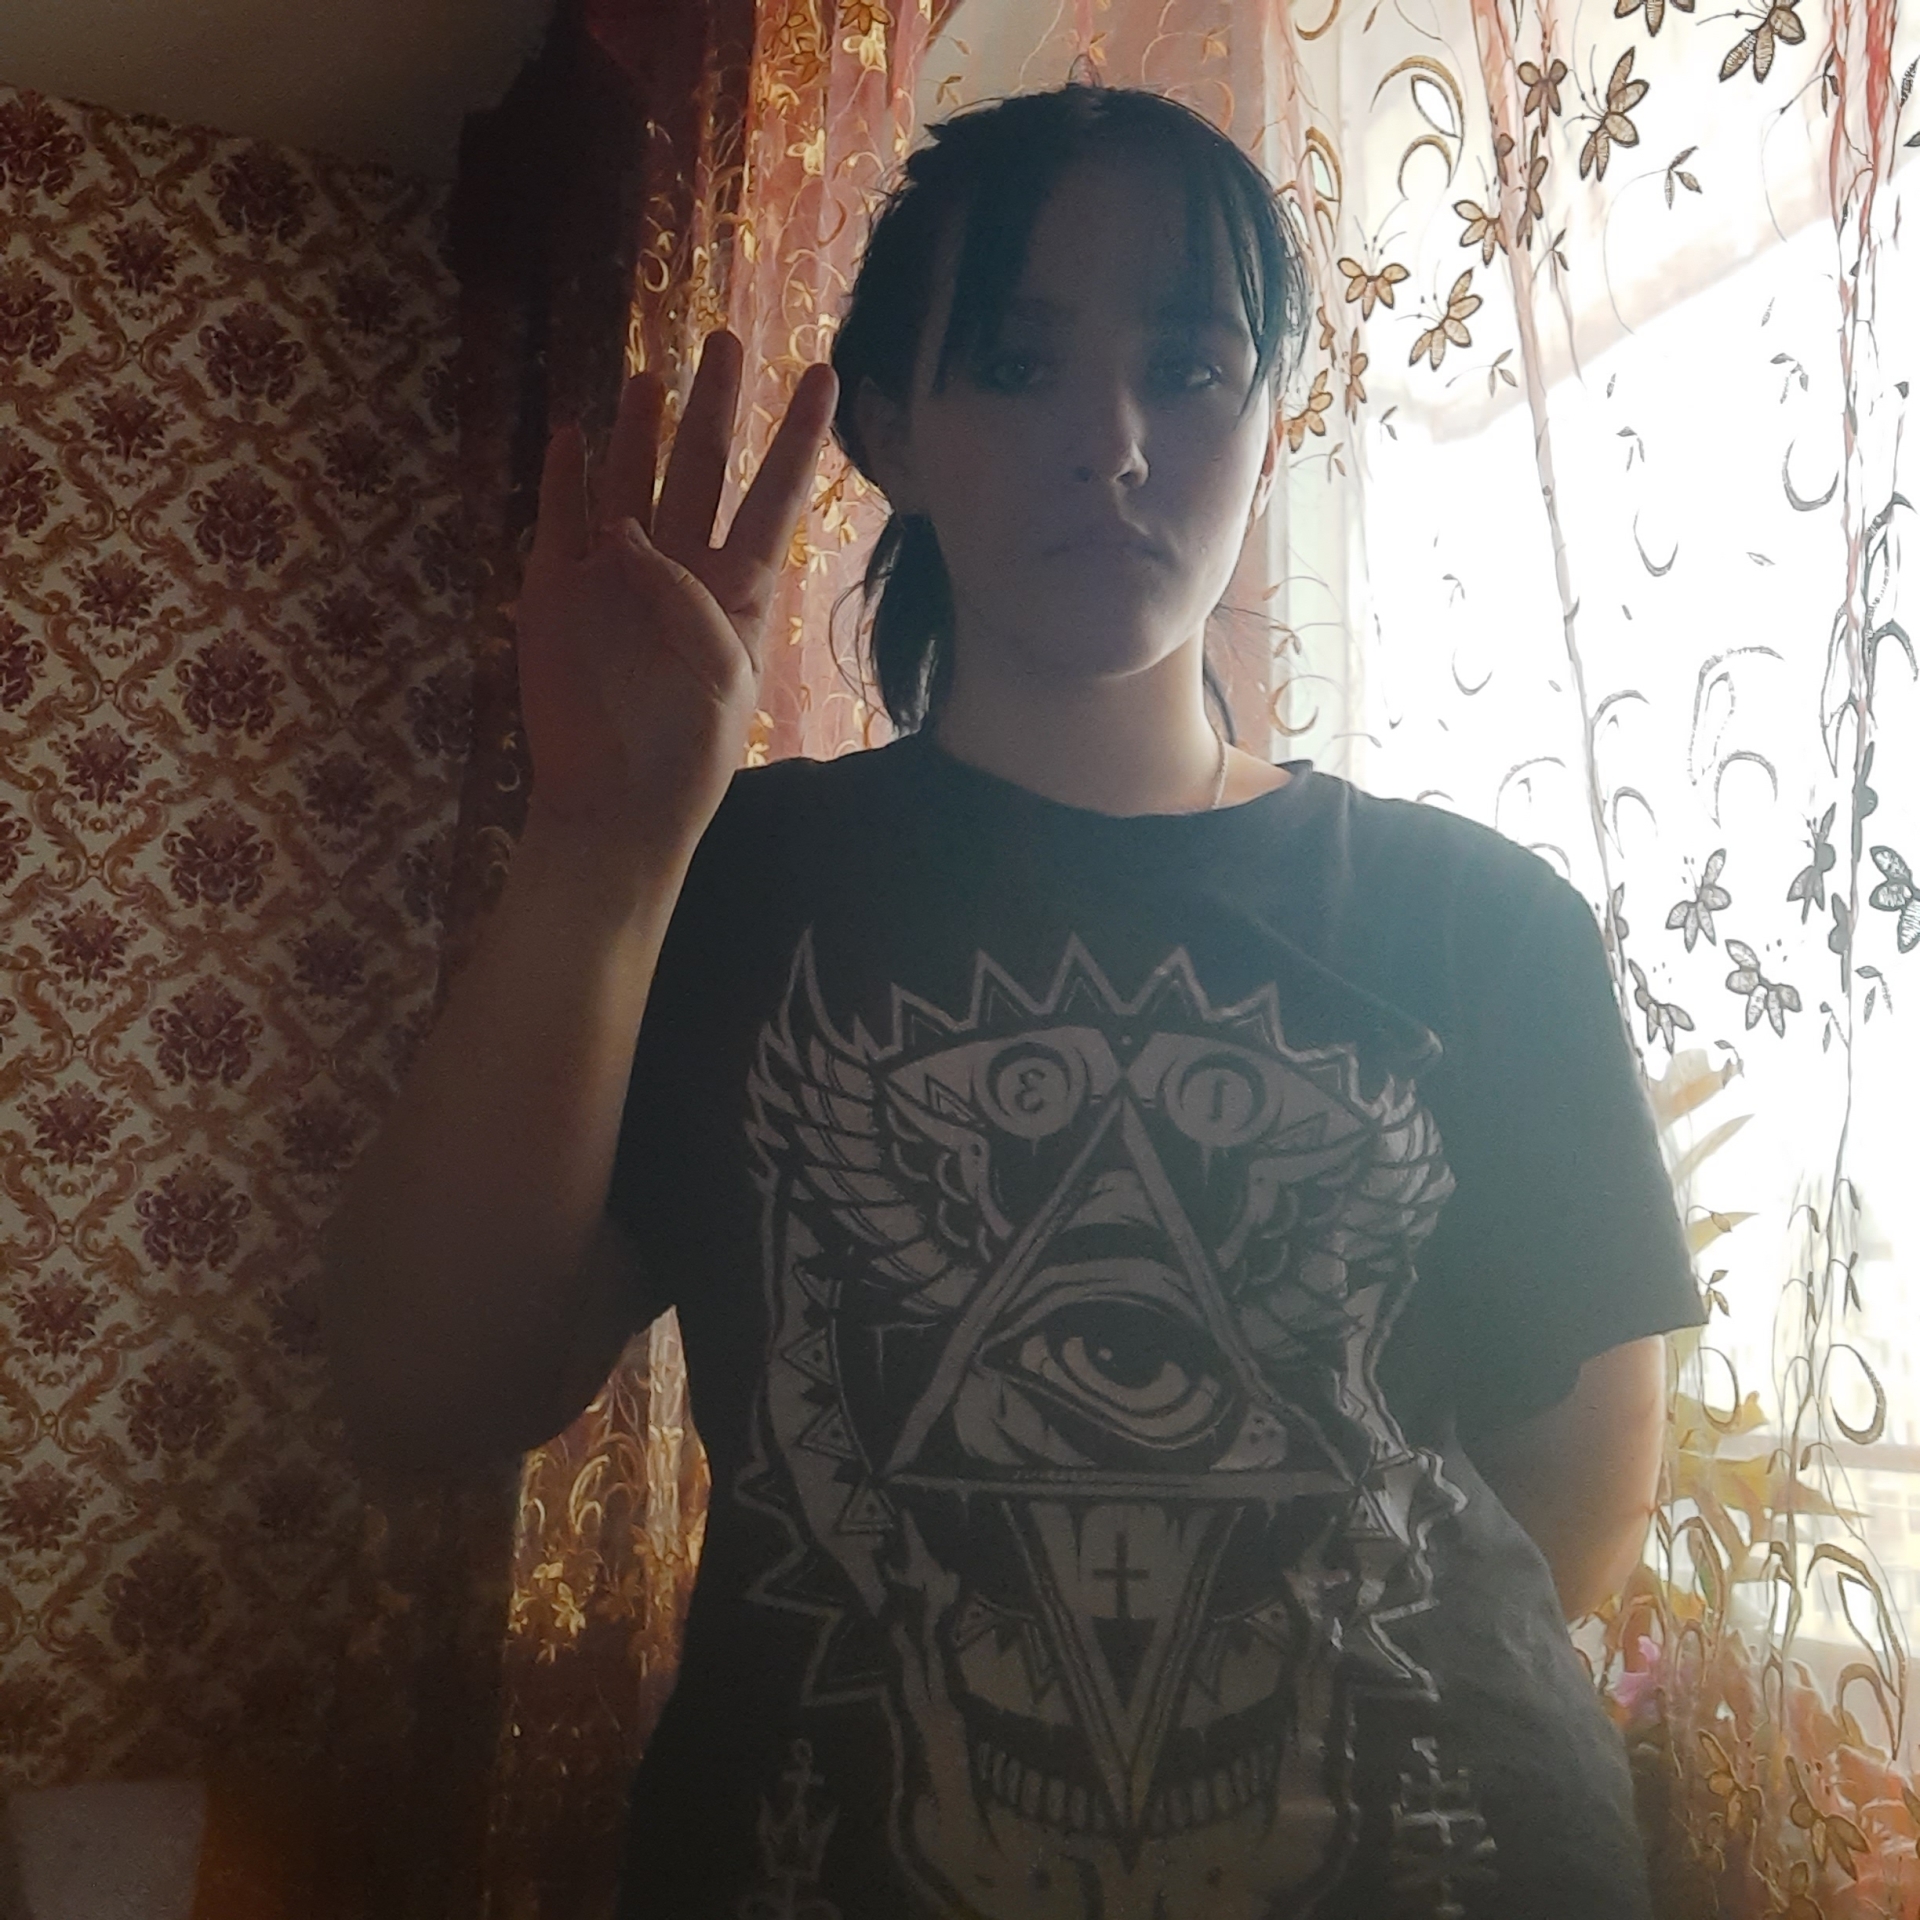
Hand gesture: four